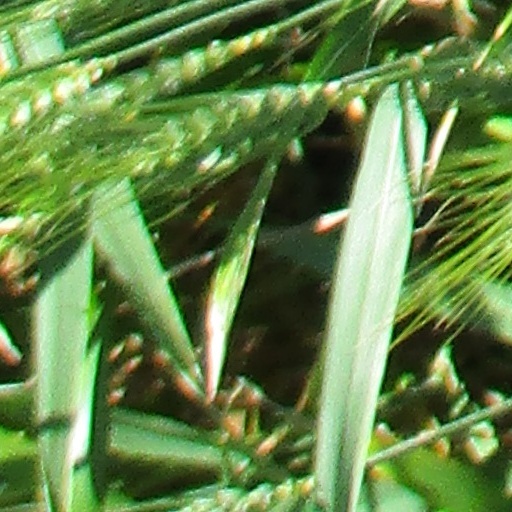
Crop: wheat